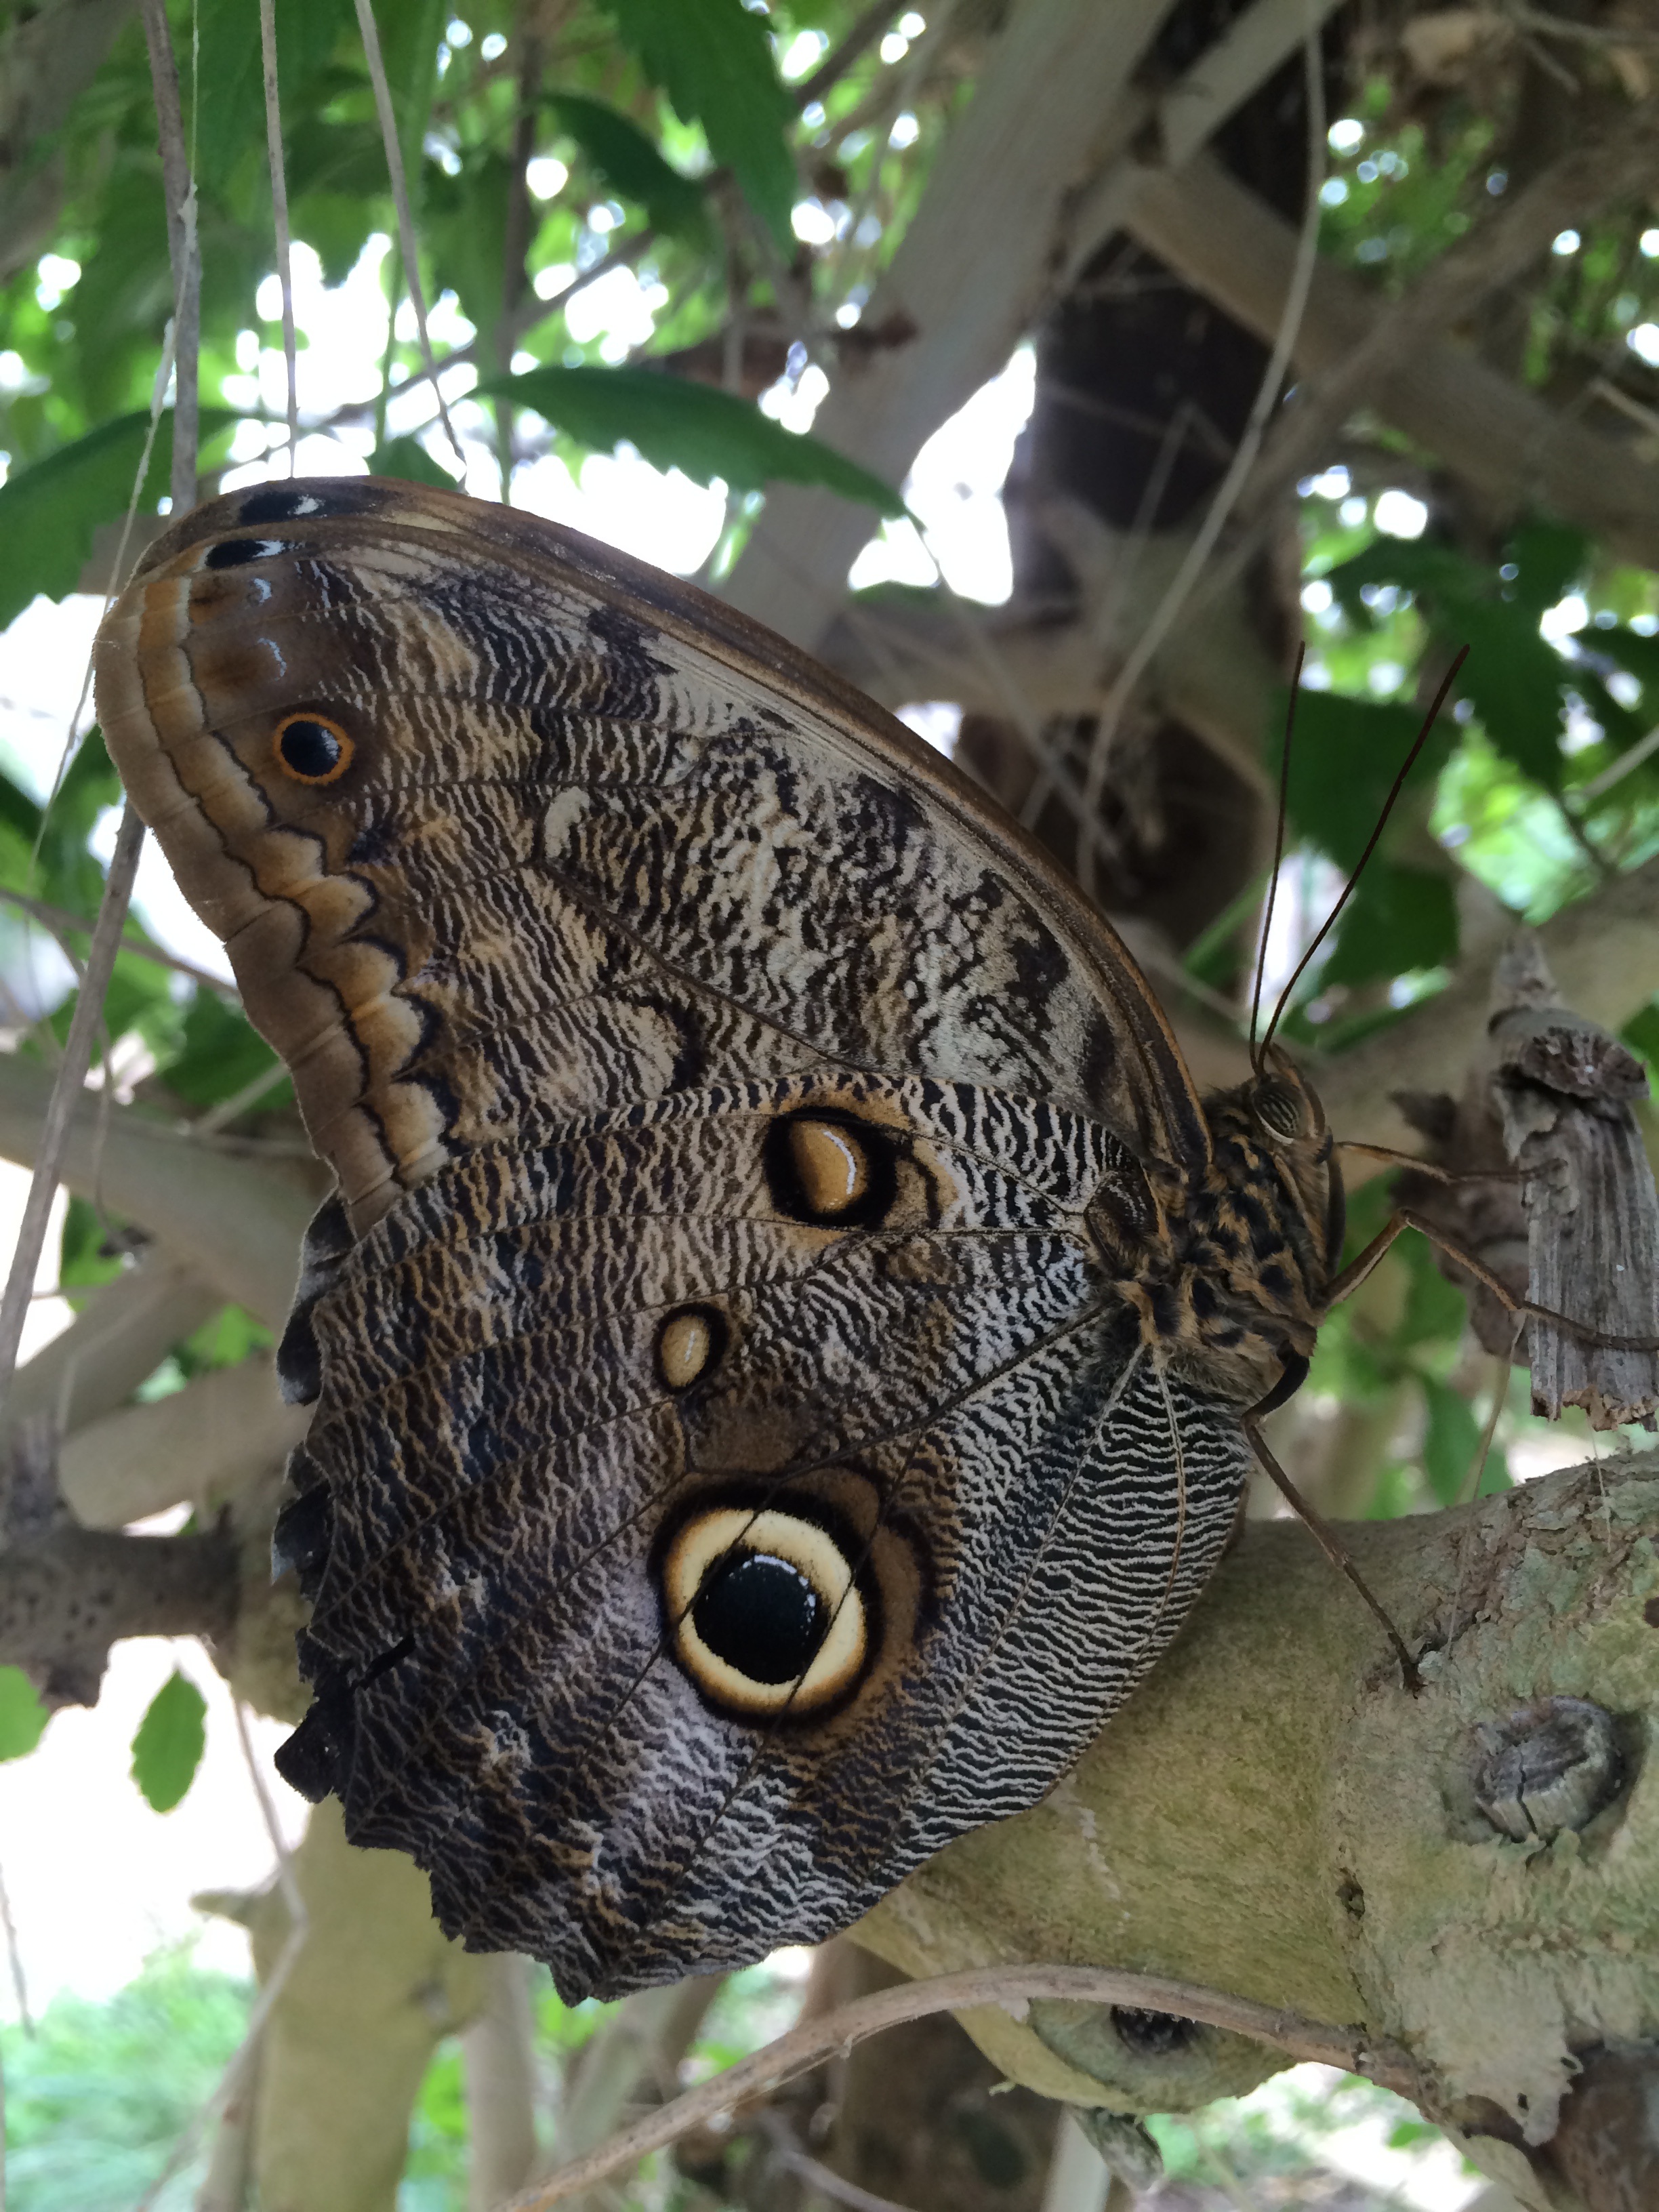
nature, flower, wildlife, insect, butterfly, fauna, invertebrate, camouflage, wings, macro photography, pollinator, moths and butterflies